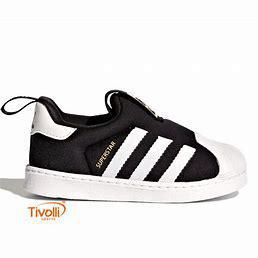
Brand: Adidas
Model: Superstar 360